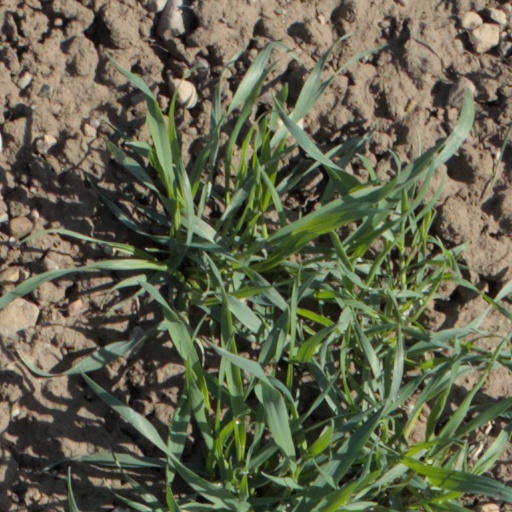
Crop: wheat